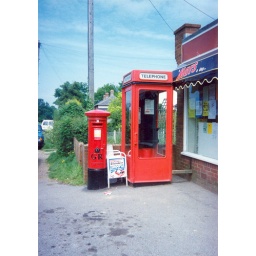
Long gone K8 telephone box in South Chailey, East Sussex